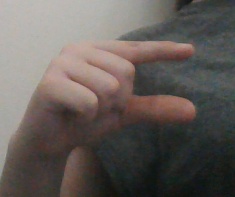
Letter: dal